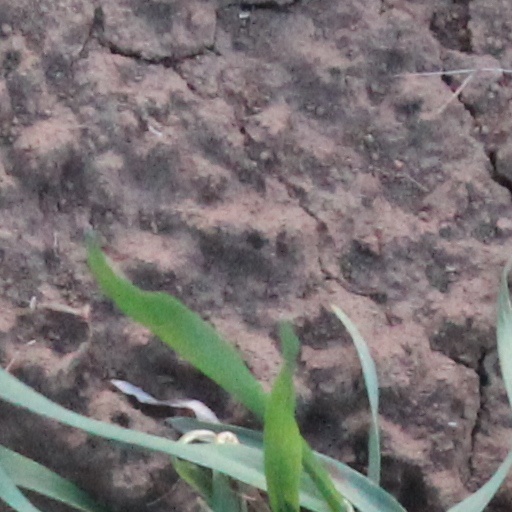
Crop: wheat